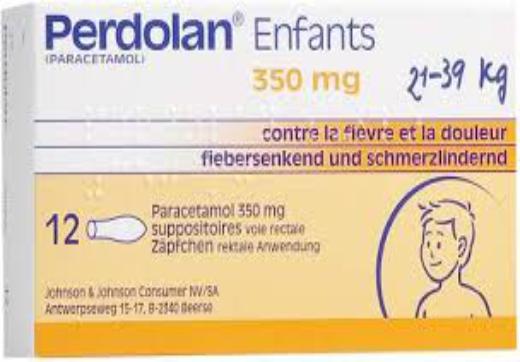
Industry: Medical